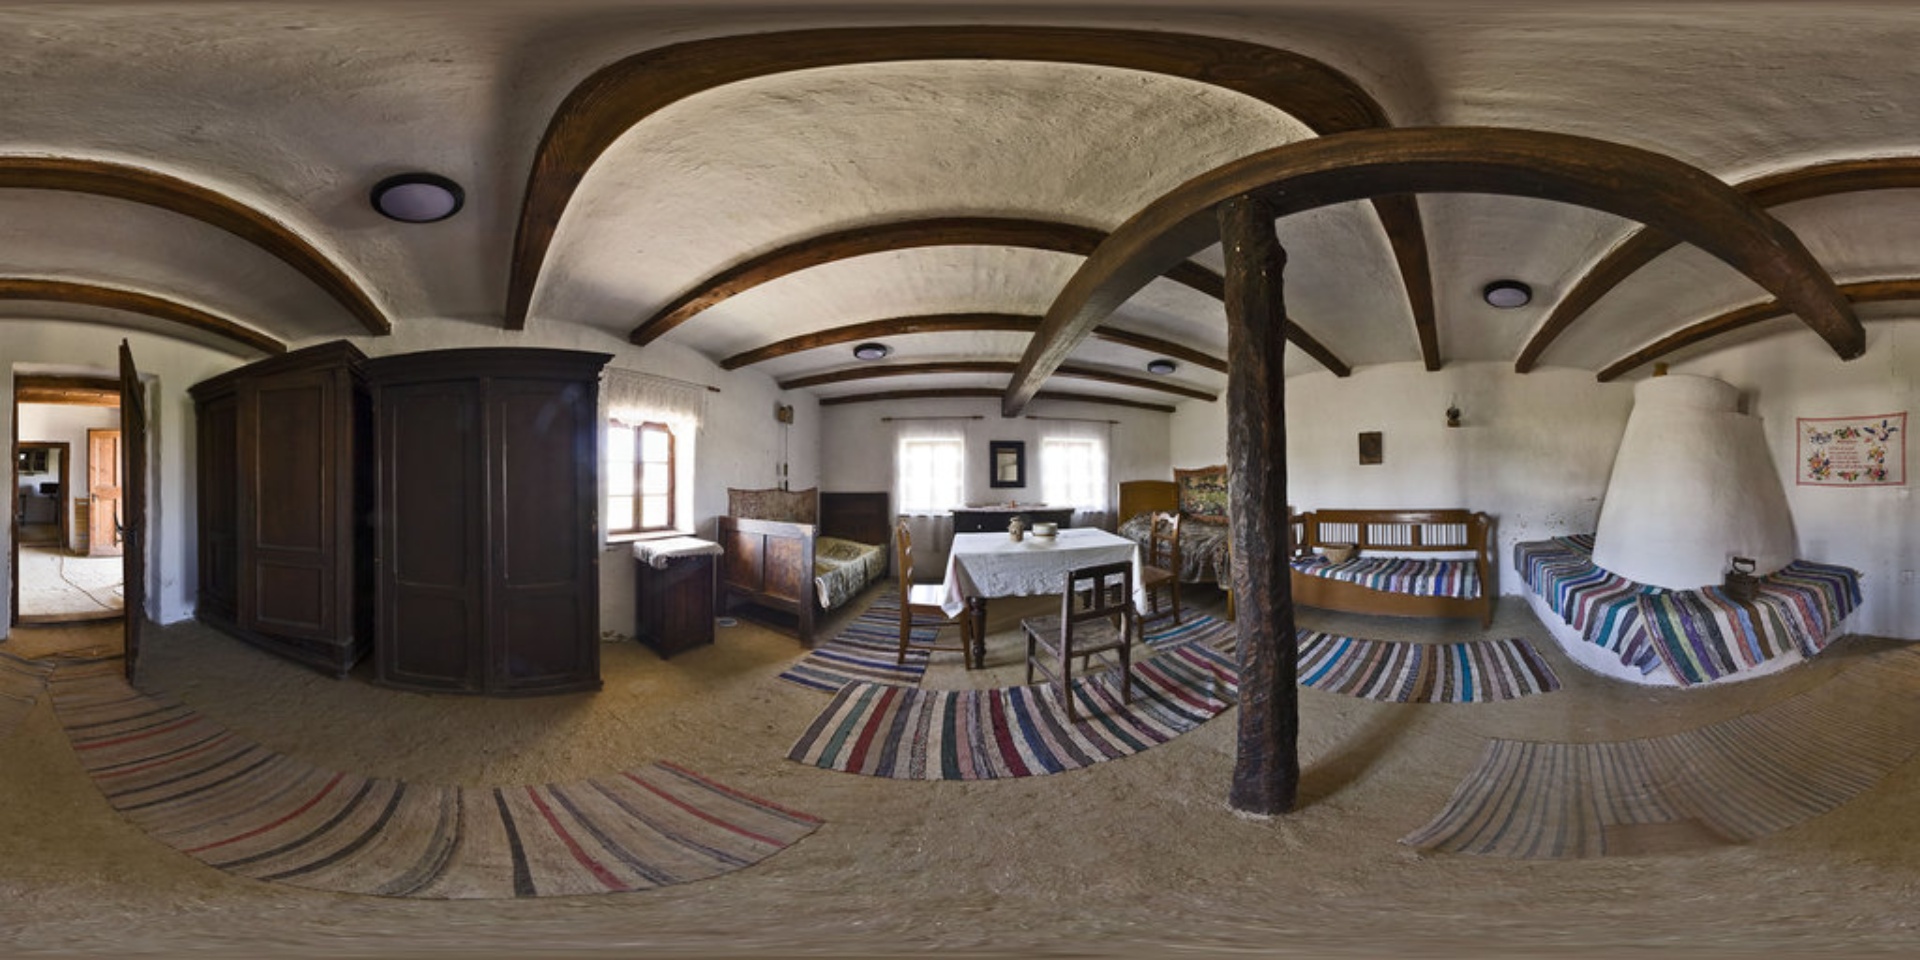
Referred object: the small framed mirror above the dresser

Referred object: the white conical stove